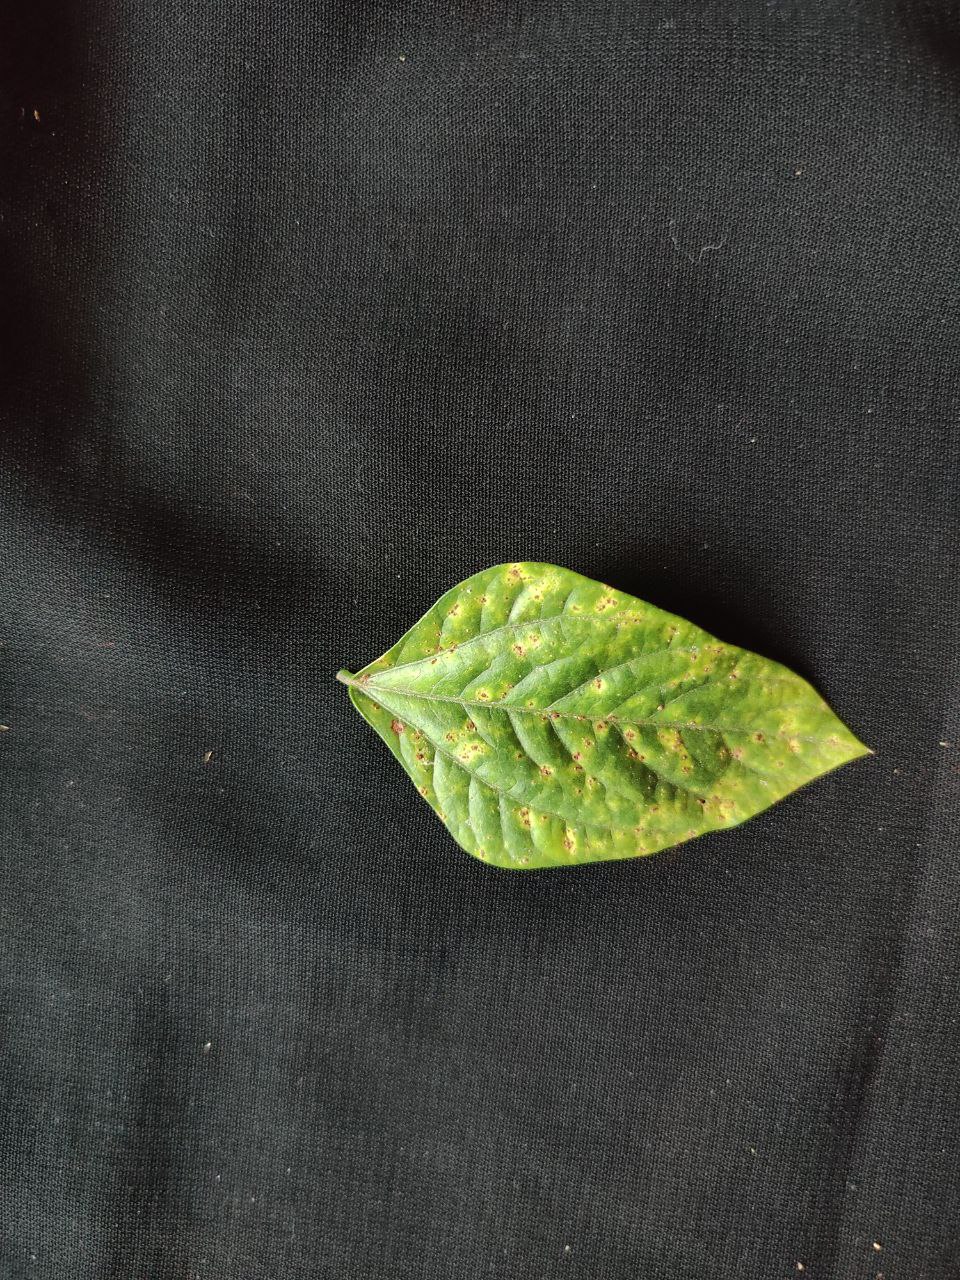
Crop: cowpea
Leaf condition: Septoria leaf spot